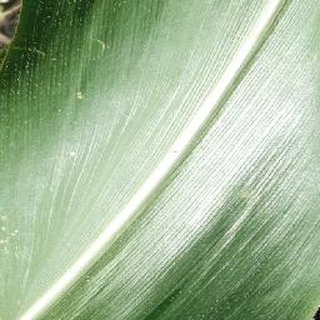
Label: healthy_corn